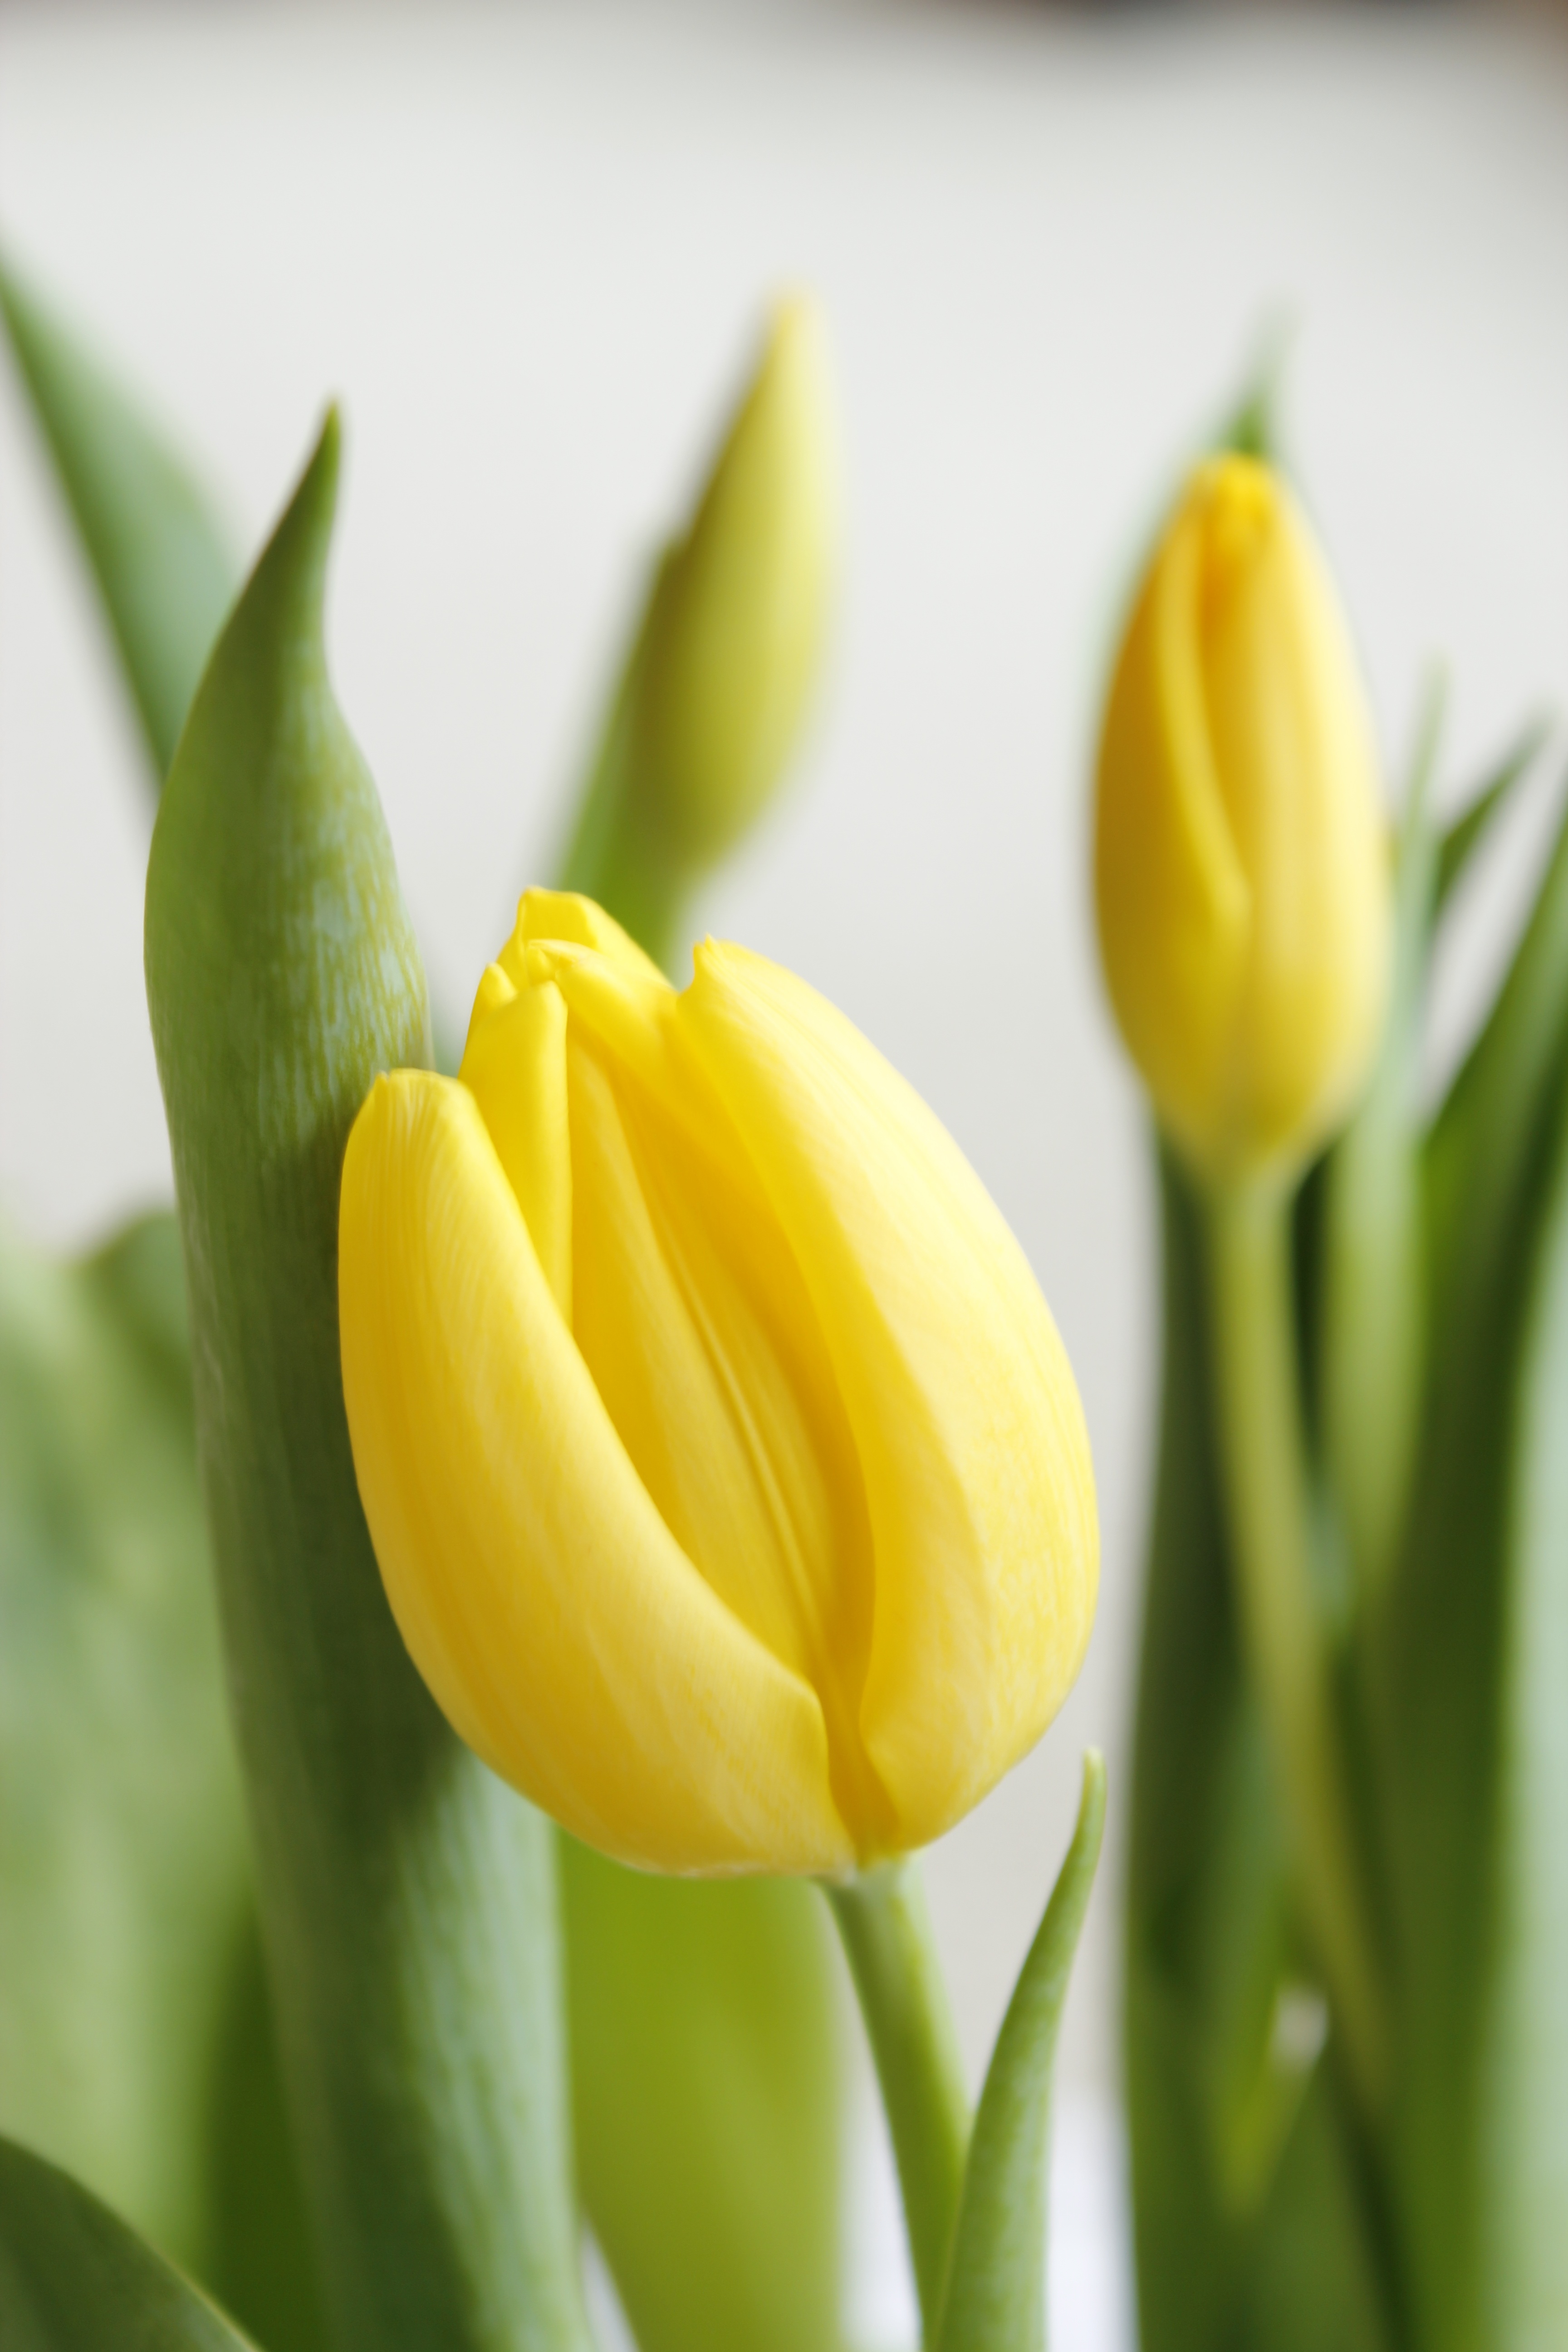
plant, flower, petal, tulip, spring, yellow, flora, background, easter, greeting card, macro photography, flowering plant, lily family, plant stem, land plant